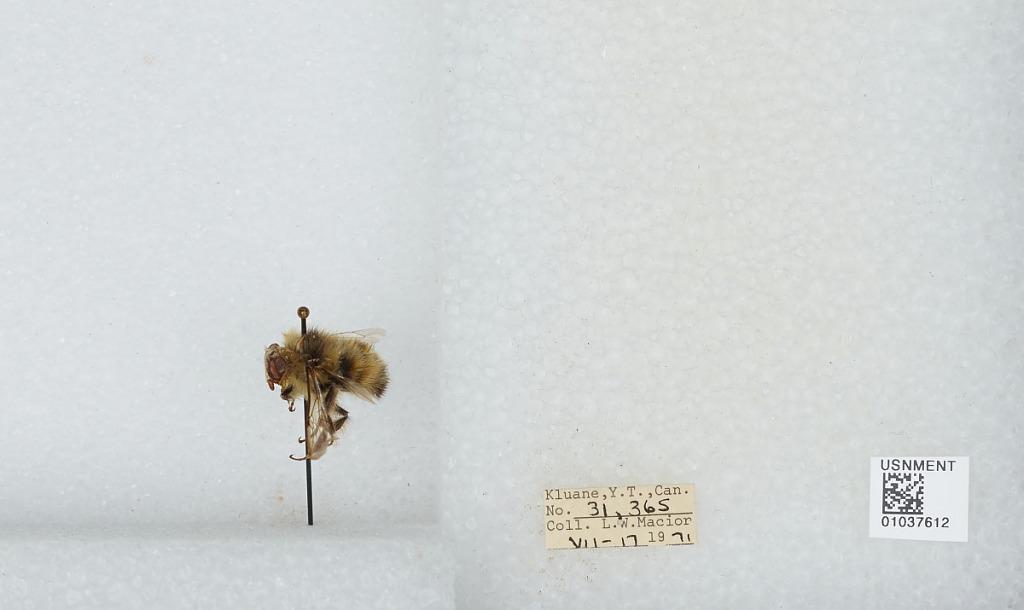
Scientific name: Bombus (Pyrobombus) sylvicola Kirby
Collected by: L. Macior
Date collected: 1971-7-17
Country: Canada
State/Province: Yukon Territory
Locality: Kluane
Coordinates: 60.75, -139.5